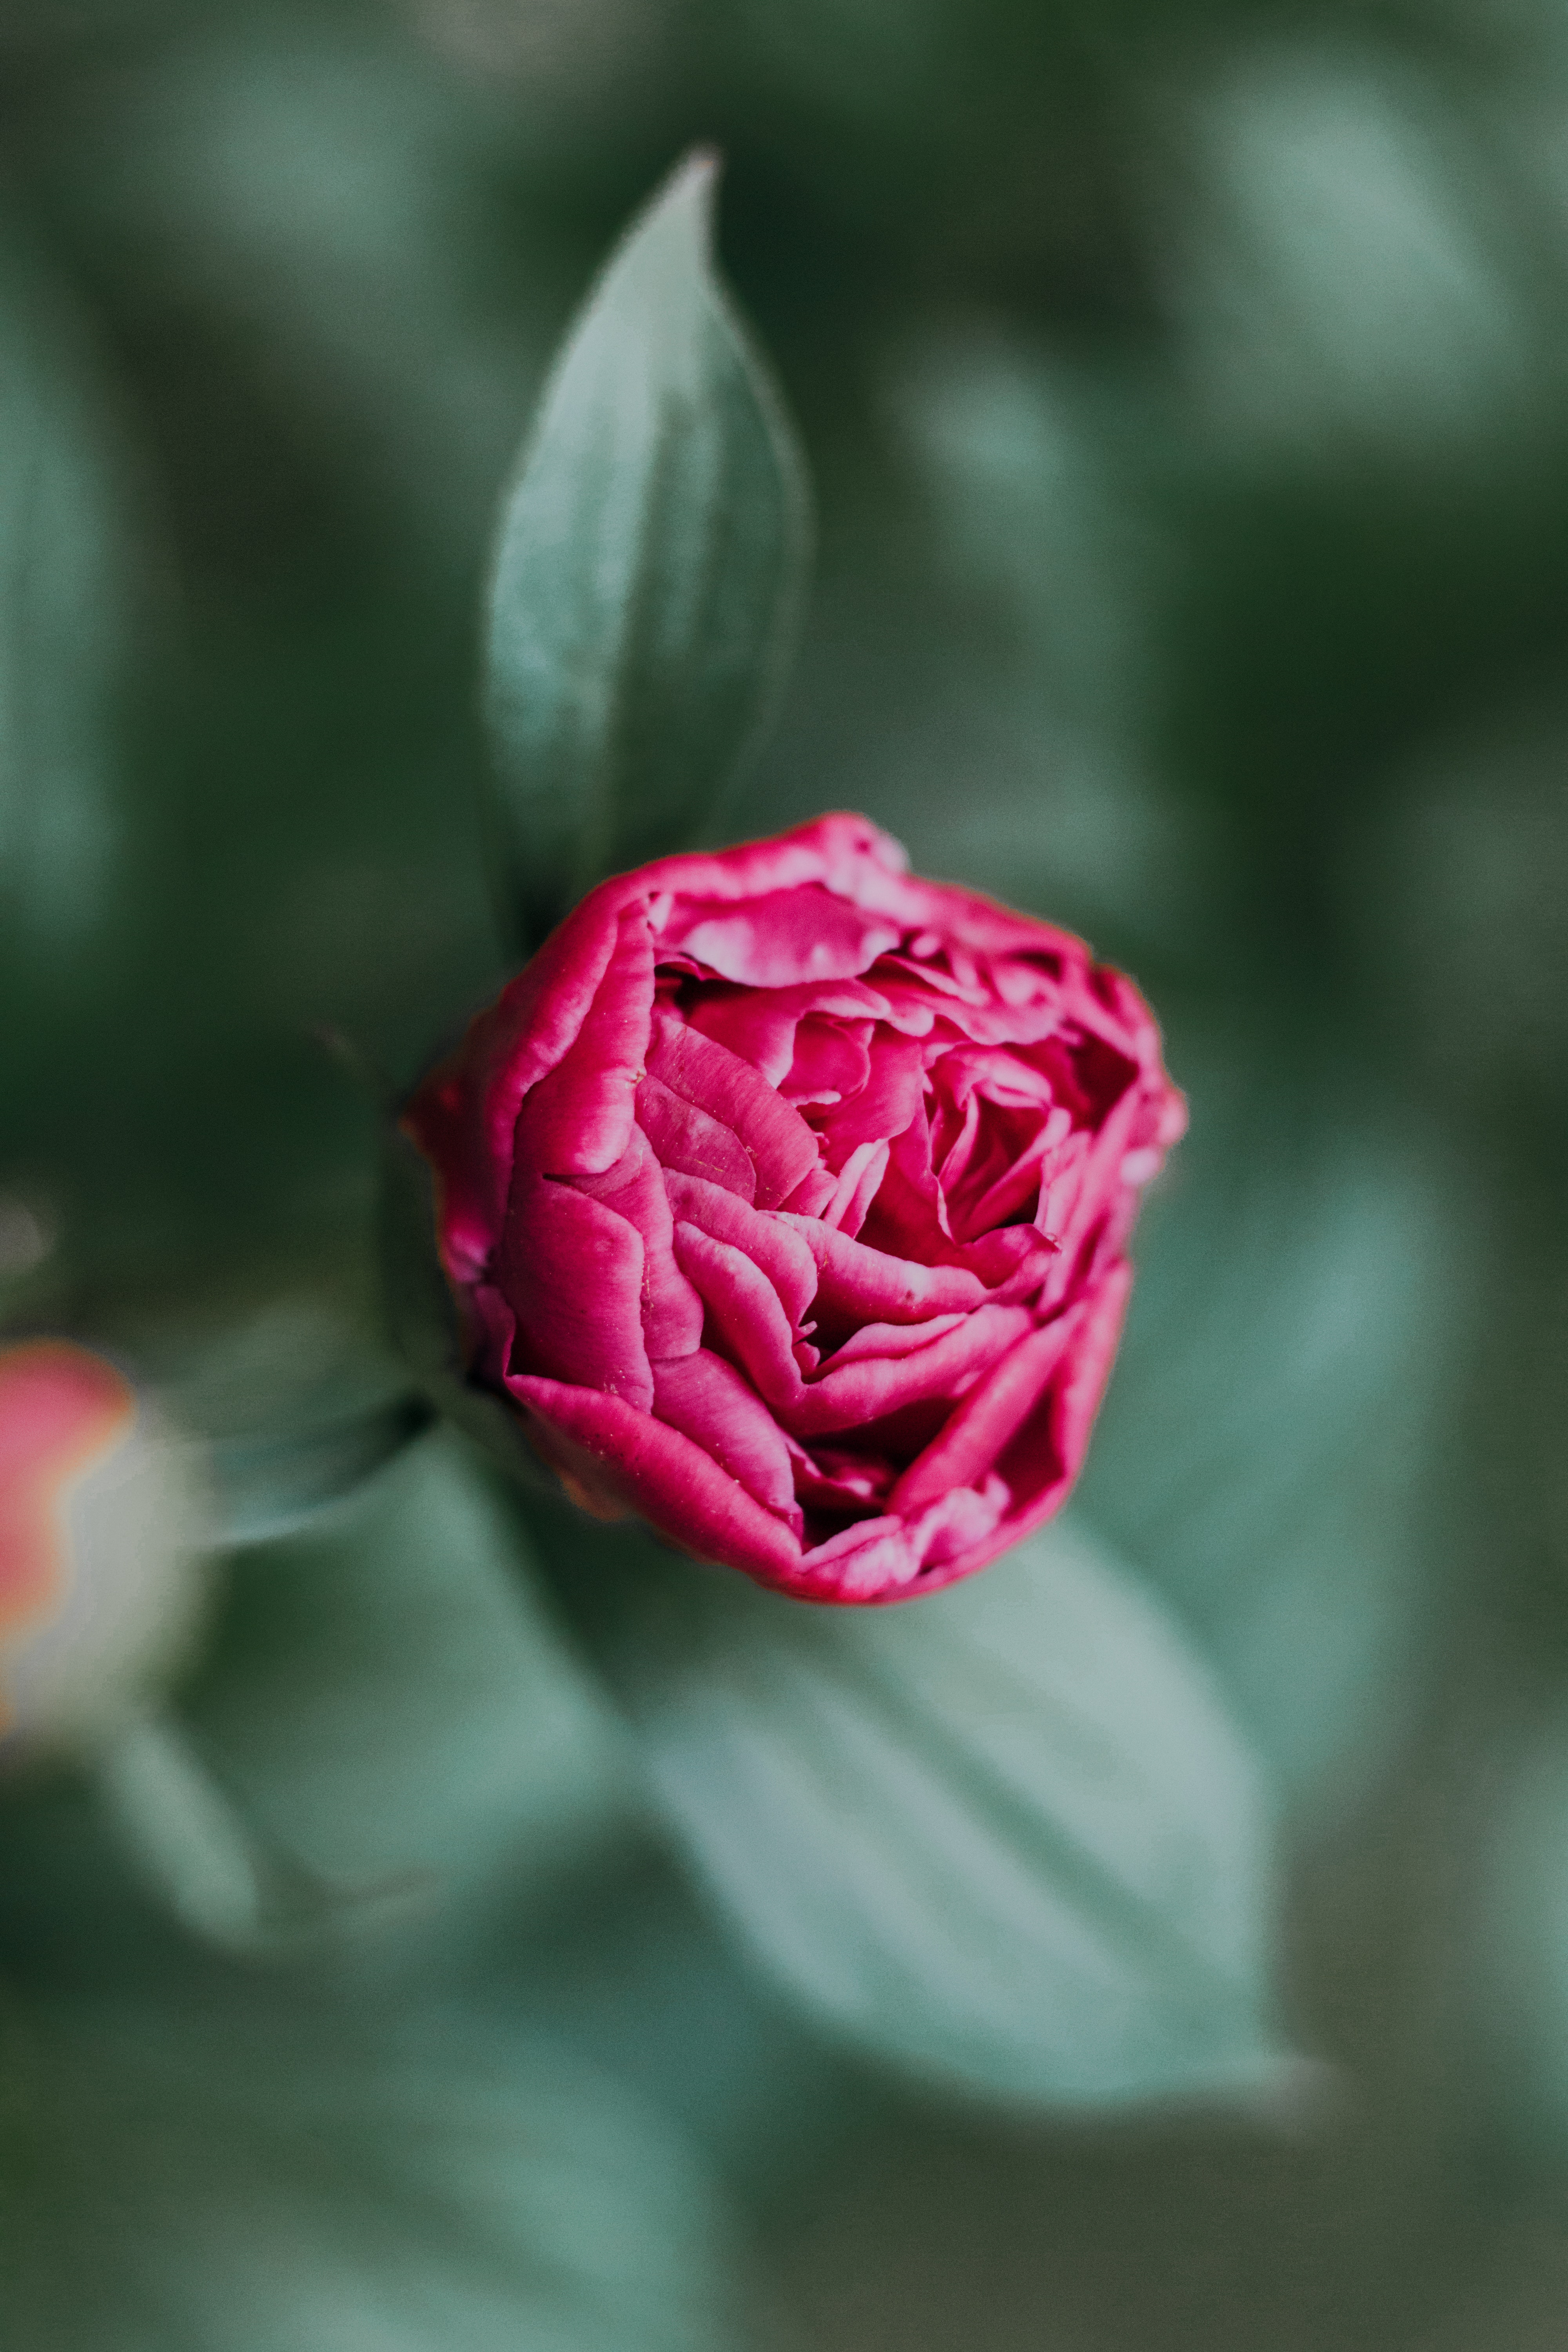
flower, pink, red, petal, plant, flowering plant, botany, leaf, garden roses, rose, rose family, spring, close up, peony, japanese camellia, common peony, Colorfulness, Chinese peony, macro photography, rosa centifolia, camellia, photography, magenta, bud, rose order, theaceae